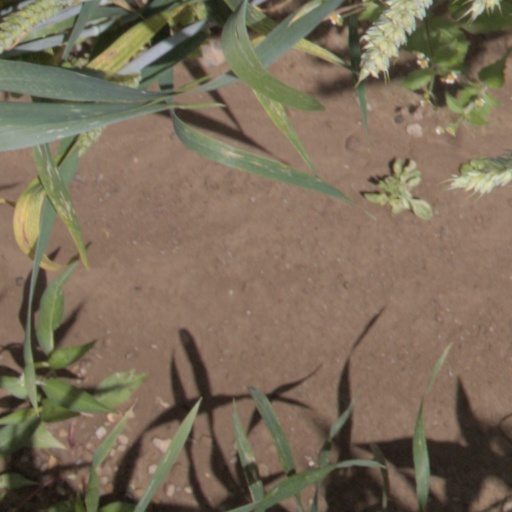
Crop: wheat